Sea Point

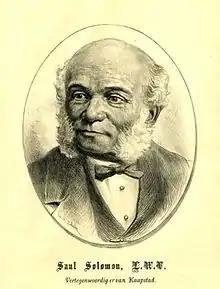
Saul Solomon, Cape Town politician who resided in Sea Point for most of his life during the late 1800s.

Reform Jews living in the area are served by Temple Israel, an affiliate of the South African Union for Progressive Judaism, on Upper Portswood Road in neighbouring Green Point